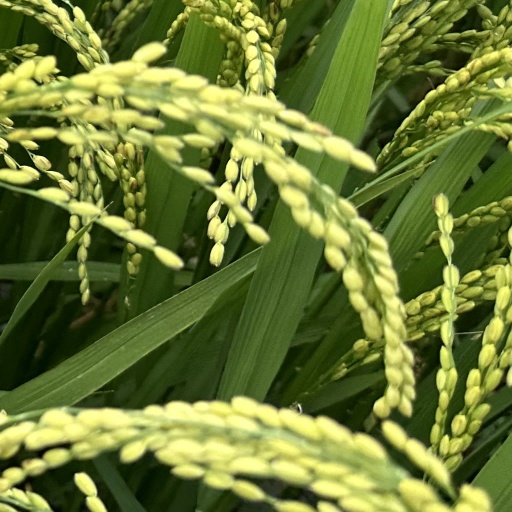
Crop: rice